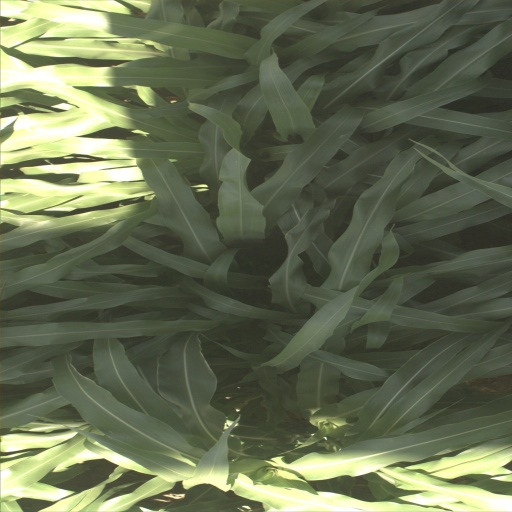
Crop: sorghum